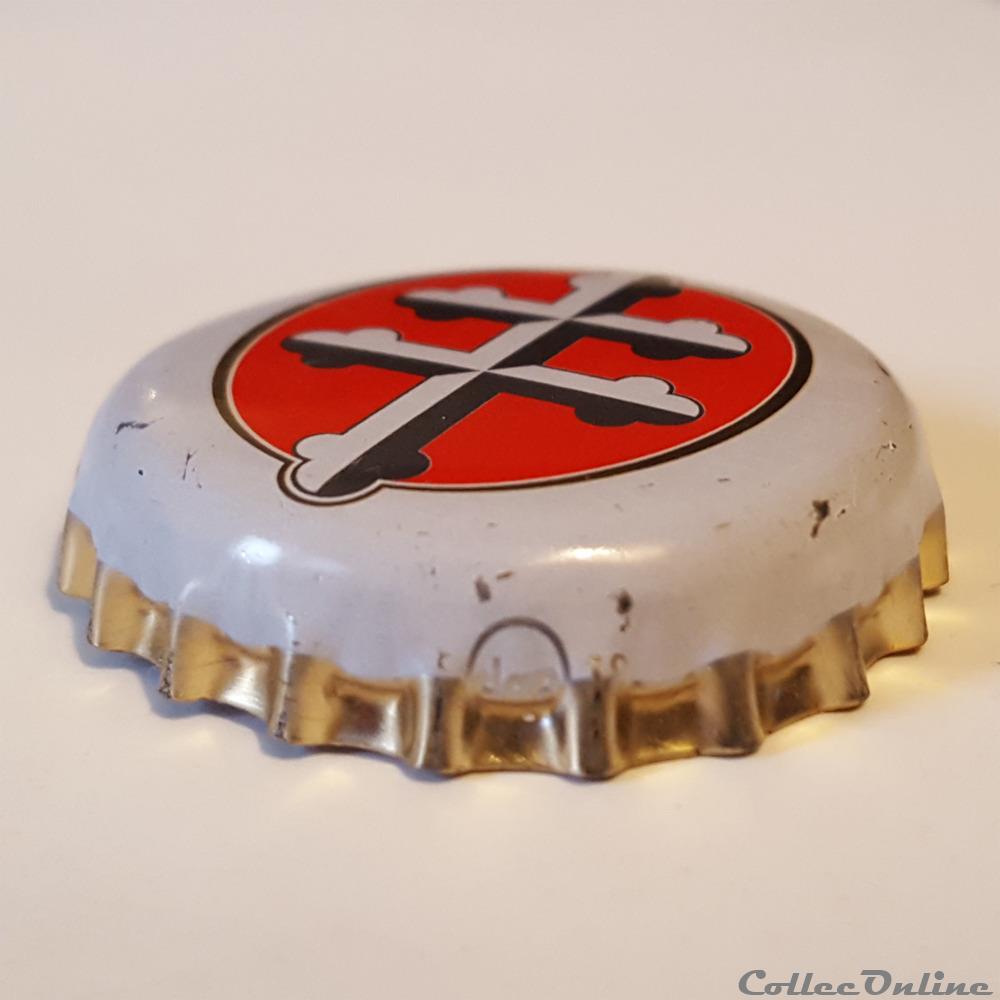
Waste category: metal